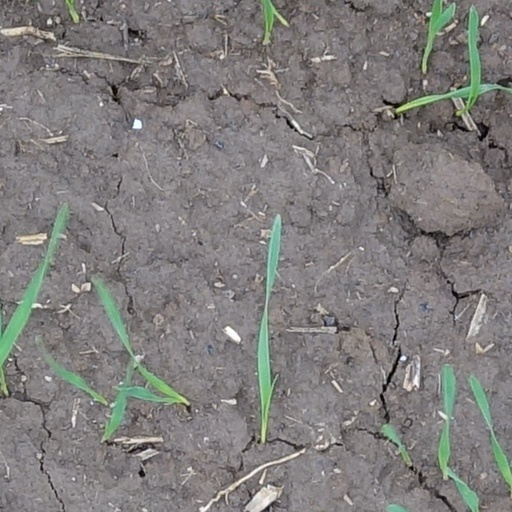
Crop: wheat